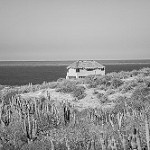
Label: B & W